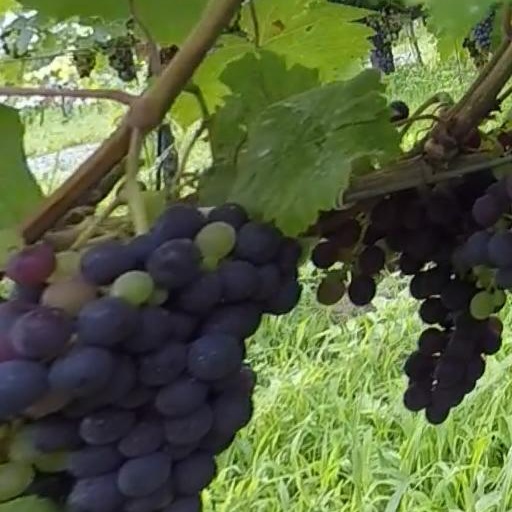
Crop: grape